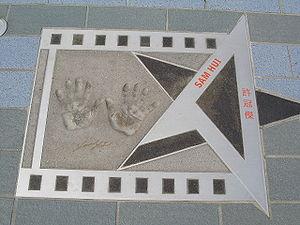
Sam Hui, de son vrai nom Hui Koon-kit, est un chanteur, compositeur, interprète et acteur hongkongais célèbre pour avoir popularisé la cantopop dans les années 1970 à la fois en y incorporant de la musique de style occidental et pour son usage du cantonais de la rue plutôt que du chinois écrit vernaculaire et avec des paroles traitant des problèmes et des préoccupations contemporains.